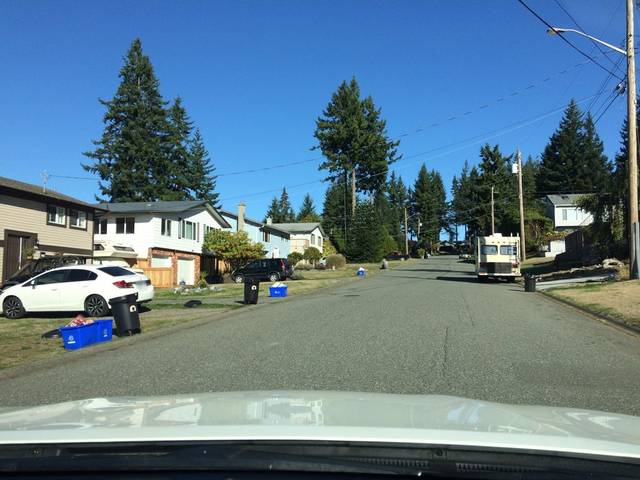
Region: Canada
Coordinates: 49.984, -125.234